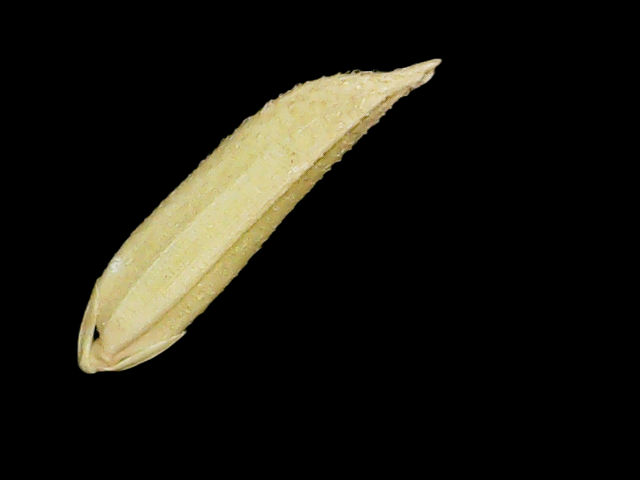
Rice variety: Binadhan25